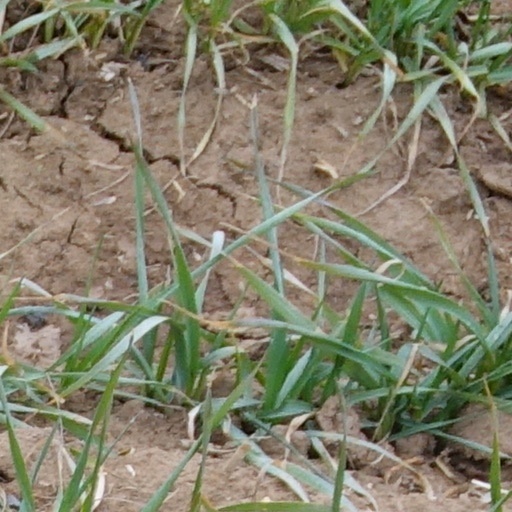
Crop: wheat